242nd Infantry Regiment (United States)

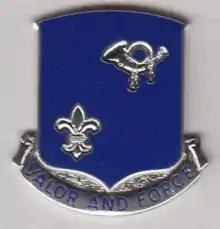
Distinctive Unit Insignia of the 242nd Infantry Regiment

The 242nd Infantry Regiment was a formation of the United States Army. Organized as part of the 42nd Infantry Division during World War II, the regiment took part in fighting against the Germans and performed post-war occupation duty in Austria. The 242nd Infantry's most notable member was Vito R. Bertoldo, who received the Medal of Honor for heroism in combat near Hatten, France, in January 1945.